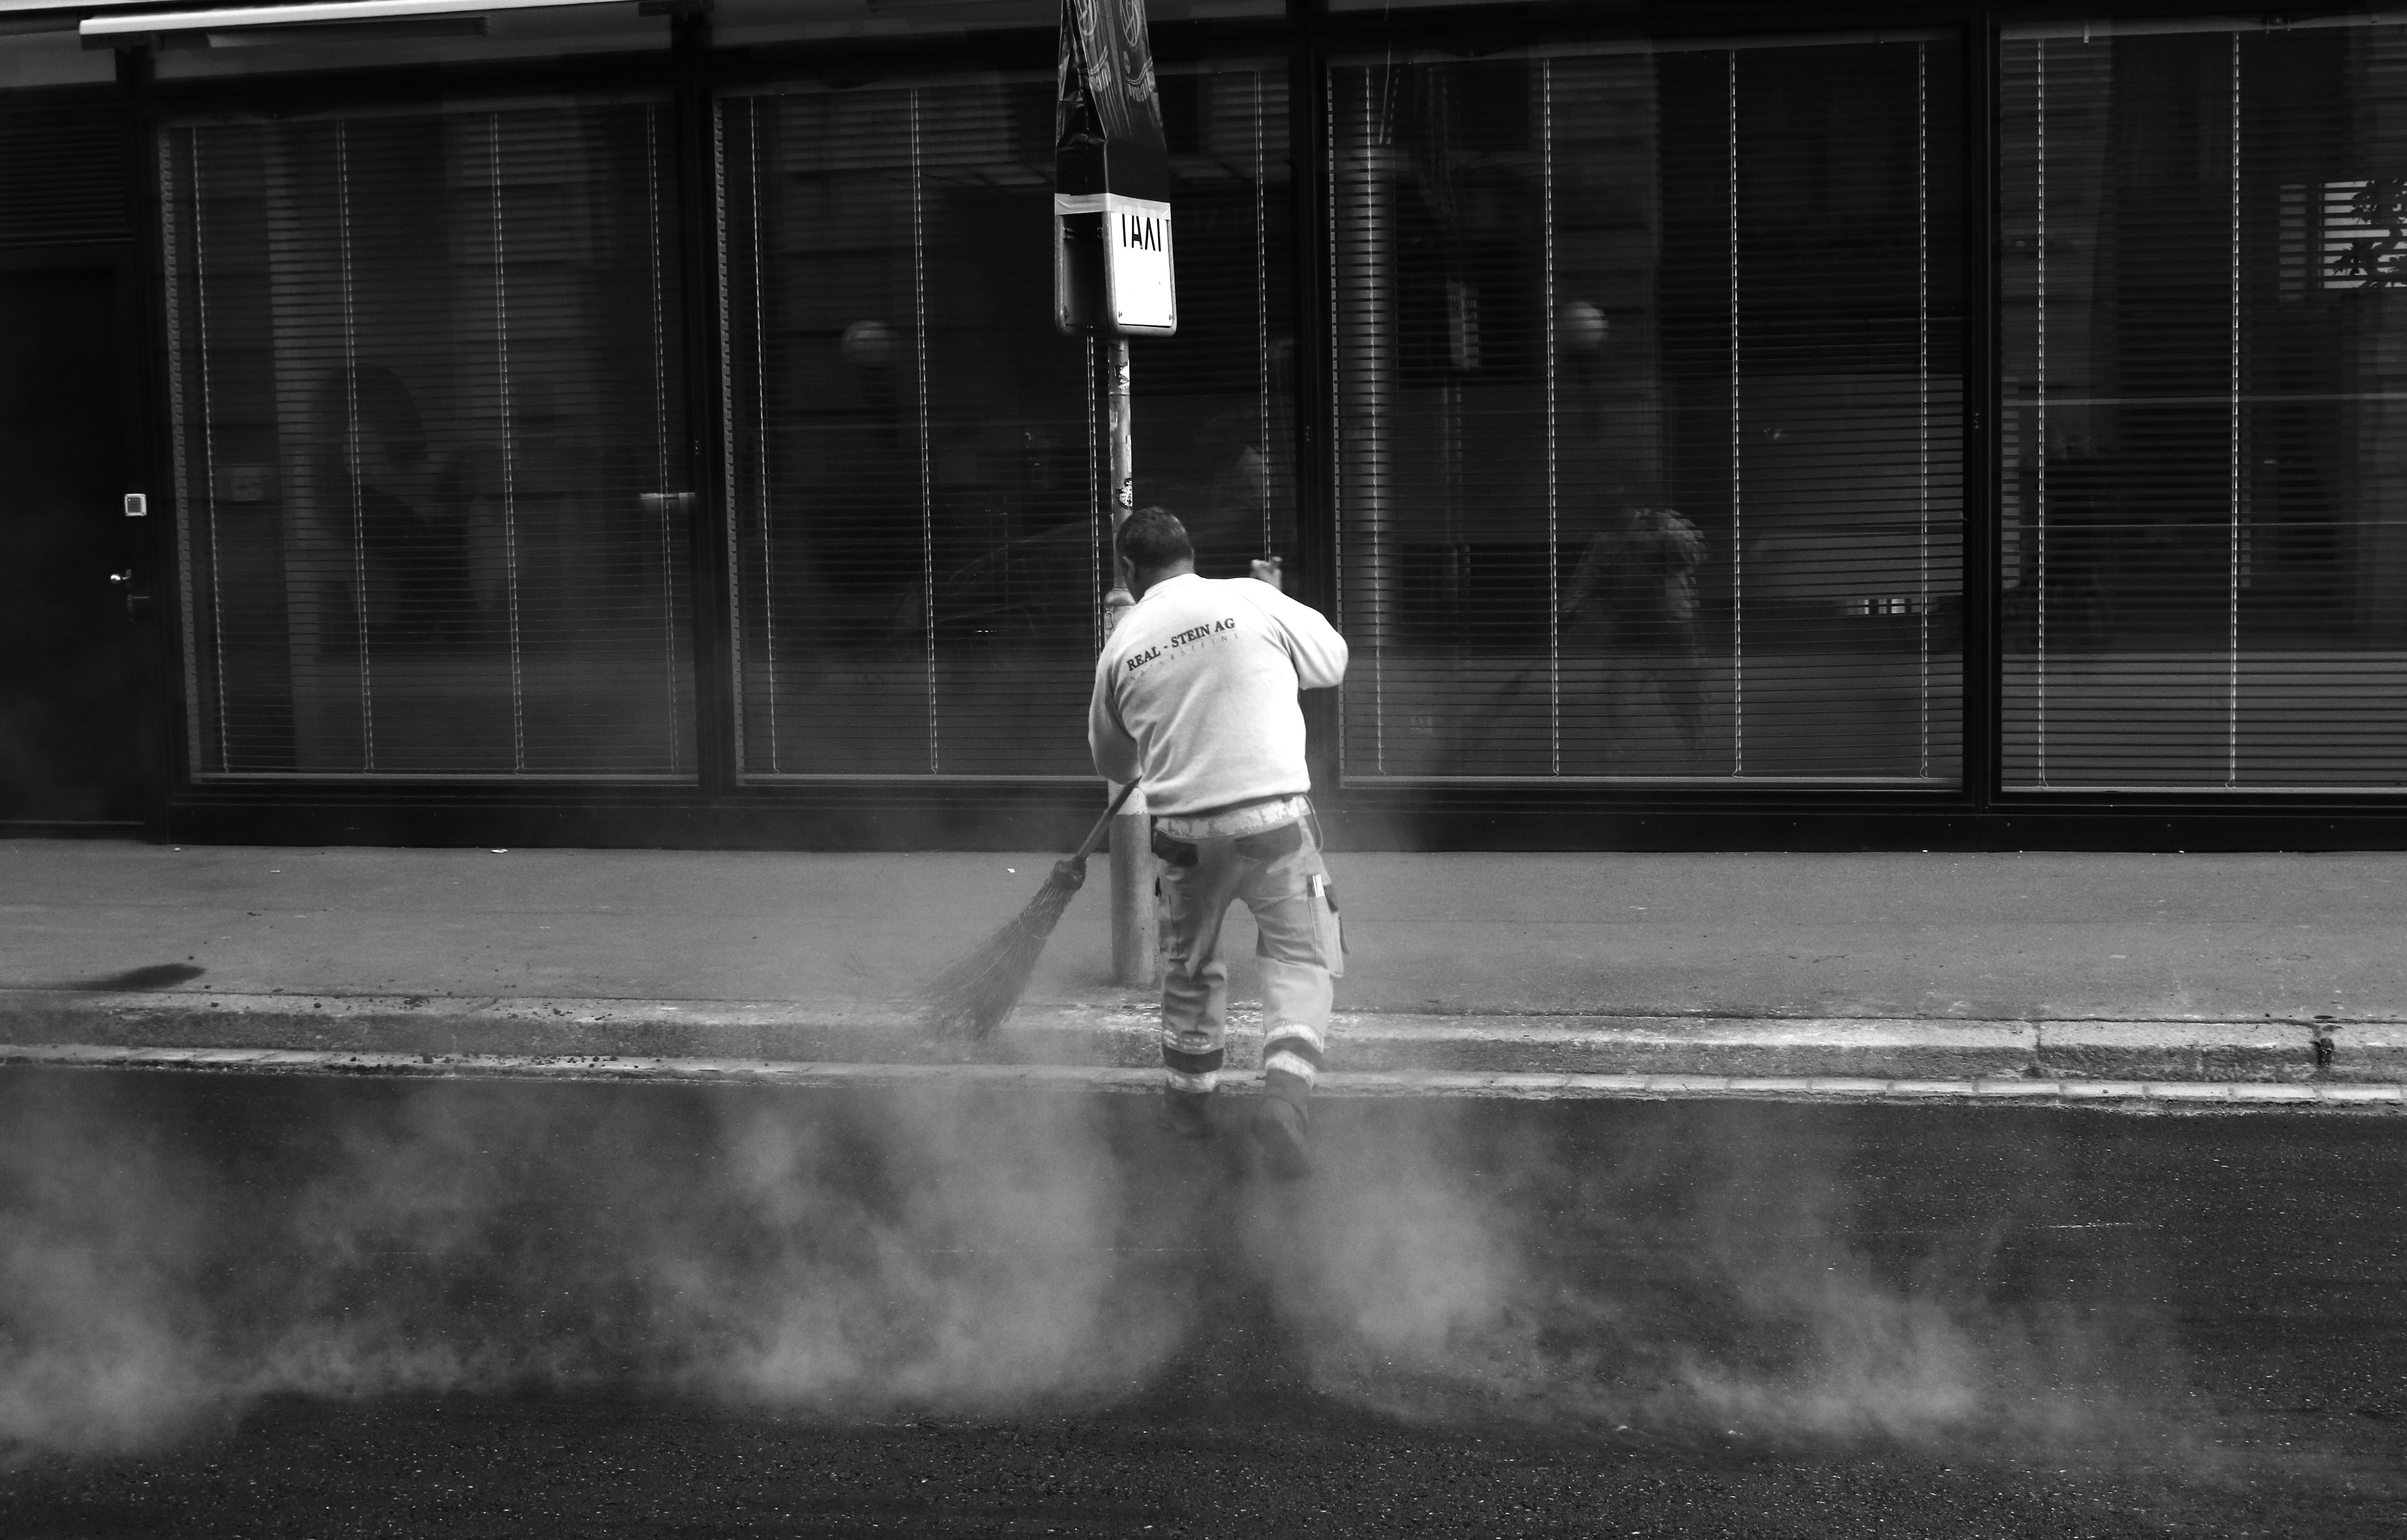
light, black and white, white, photography, dance, darkness, black, monochrome, bw, blackandwhite, blackwhite, worker, swiss, photograph, suisse, schweiz, sw, schwarzweiss, zurich, schwarzweis, schwarzweissfotografie, schwarzweisfotografie, arbeiter, strassenbau, strasenbau, raodconstruction, performing arts, monochrome photography, film noir